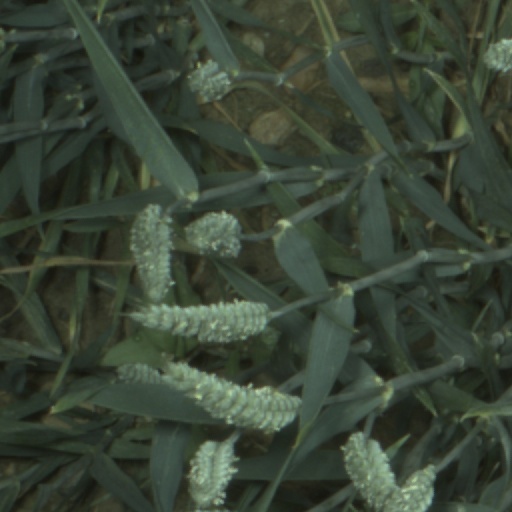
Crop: wheat